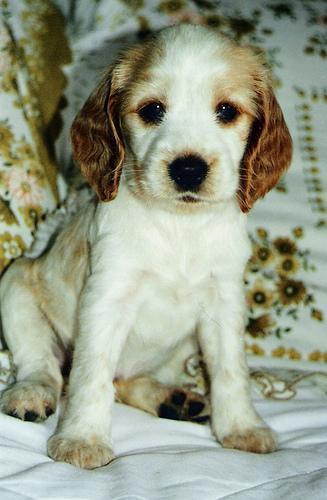
english cocker spaniel